Sir Thomas Clavering, 7th Baronet

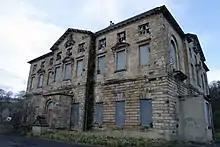
Axwell House, derelict in 2003

Prior to his succession he lived at Greencroft Hall, Greencroft, Durham, a spacious mansion built by his grandfather James Clavering (1647–1721) in the late 17th century. In 1758, he replaced his father's old house Axwell House, near Blaydon on Tyne, with a new mansion house in Palladian style.